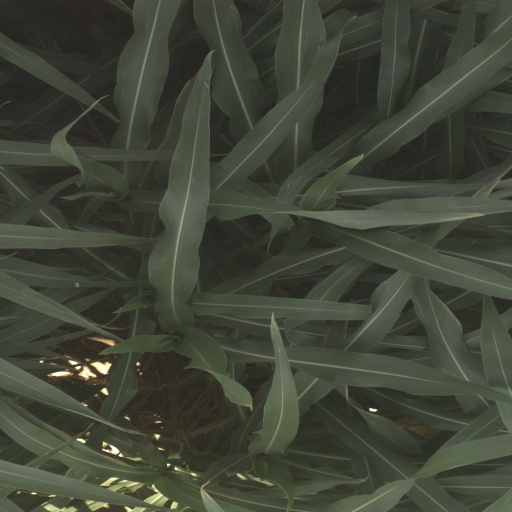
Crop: sorghum